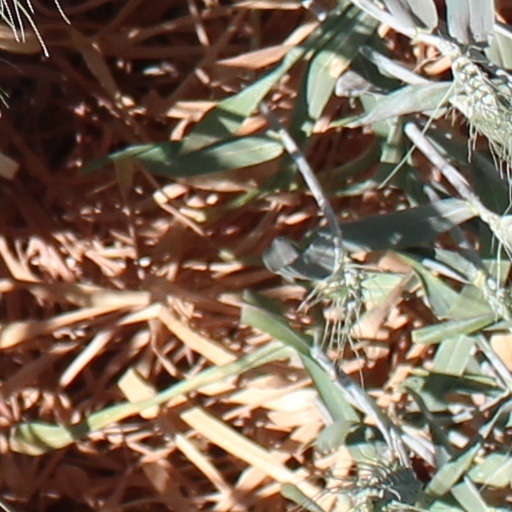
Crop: wheat